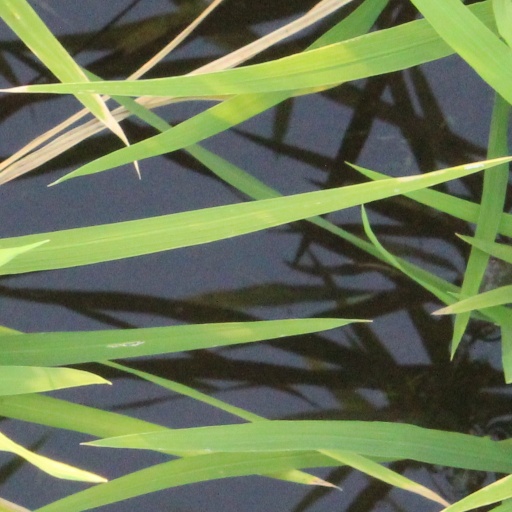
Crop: rice